The History of Rome (Mommsen)

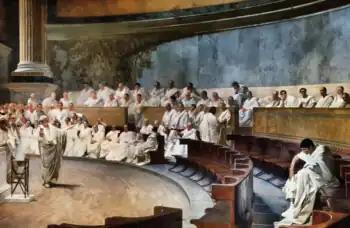
Roman Senate (Cicero attacking Catilina, 63 BCE). 19th-century fresco in Italian Senate at Palazzo Madama.

The broad strokes of Mommsen's long, sometimes intense narrative of the Roman Republic were summarized at the 1902 award of the Nobel Prize in a speech given by the secretary of the Swedish Academy. At the beginning, the strength of Rome derived from the health of its families, e.g., a Roman's obedience to the state was associated with obedience of son to father. From here Mommsen skillfully unrolls the huge canvas of Rome's long development from rural town to world capital. An early source of stability and effectiveness was the stubbornly preserved constitution; e.g., the reformed Senate composed of patricians and plebeians generally handled public affairs of the city-state in an honorable manner.